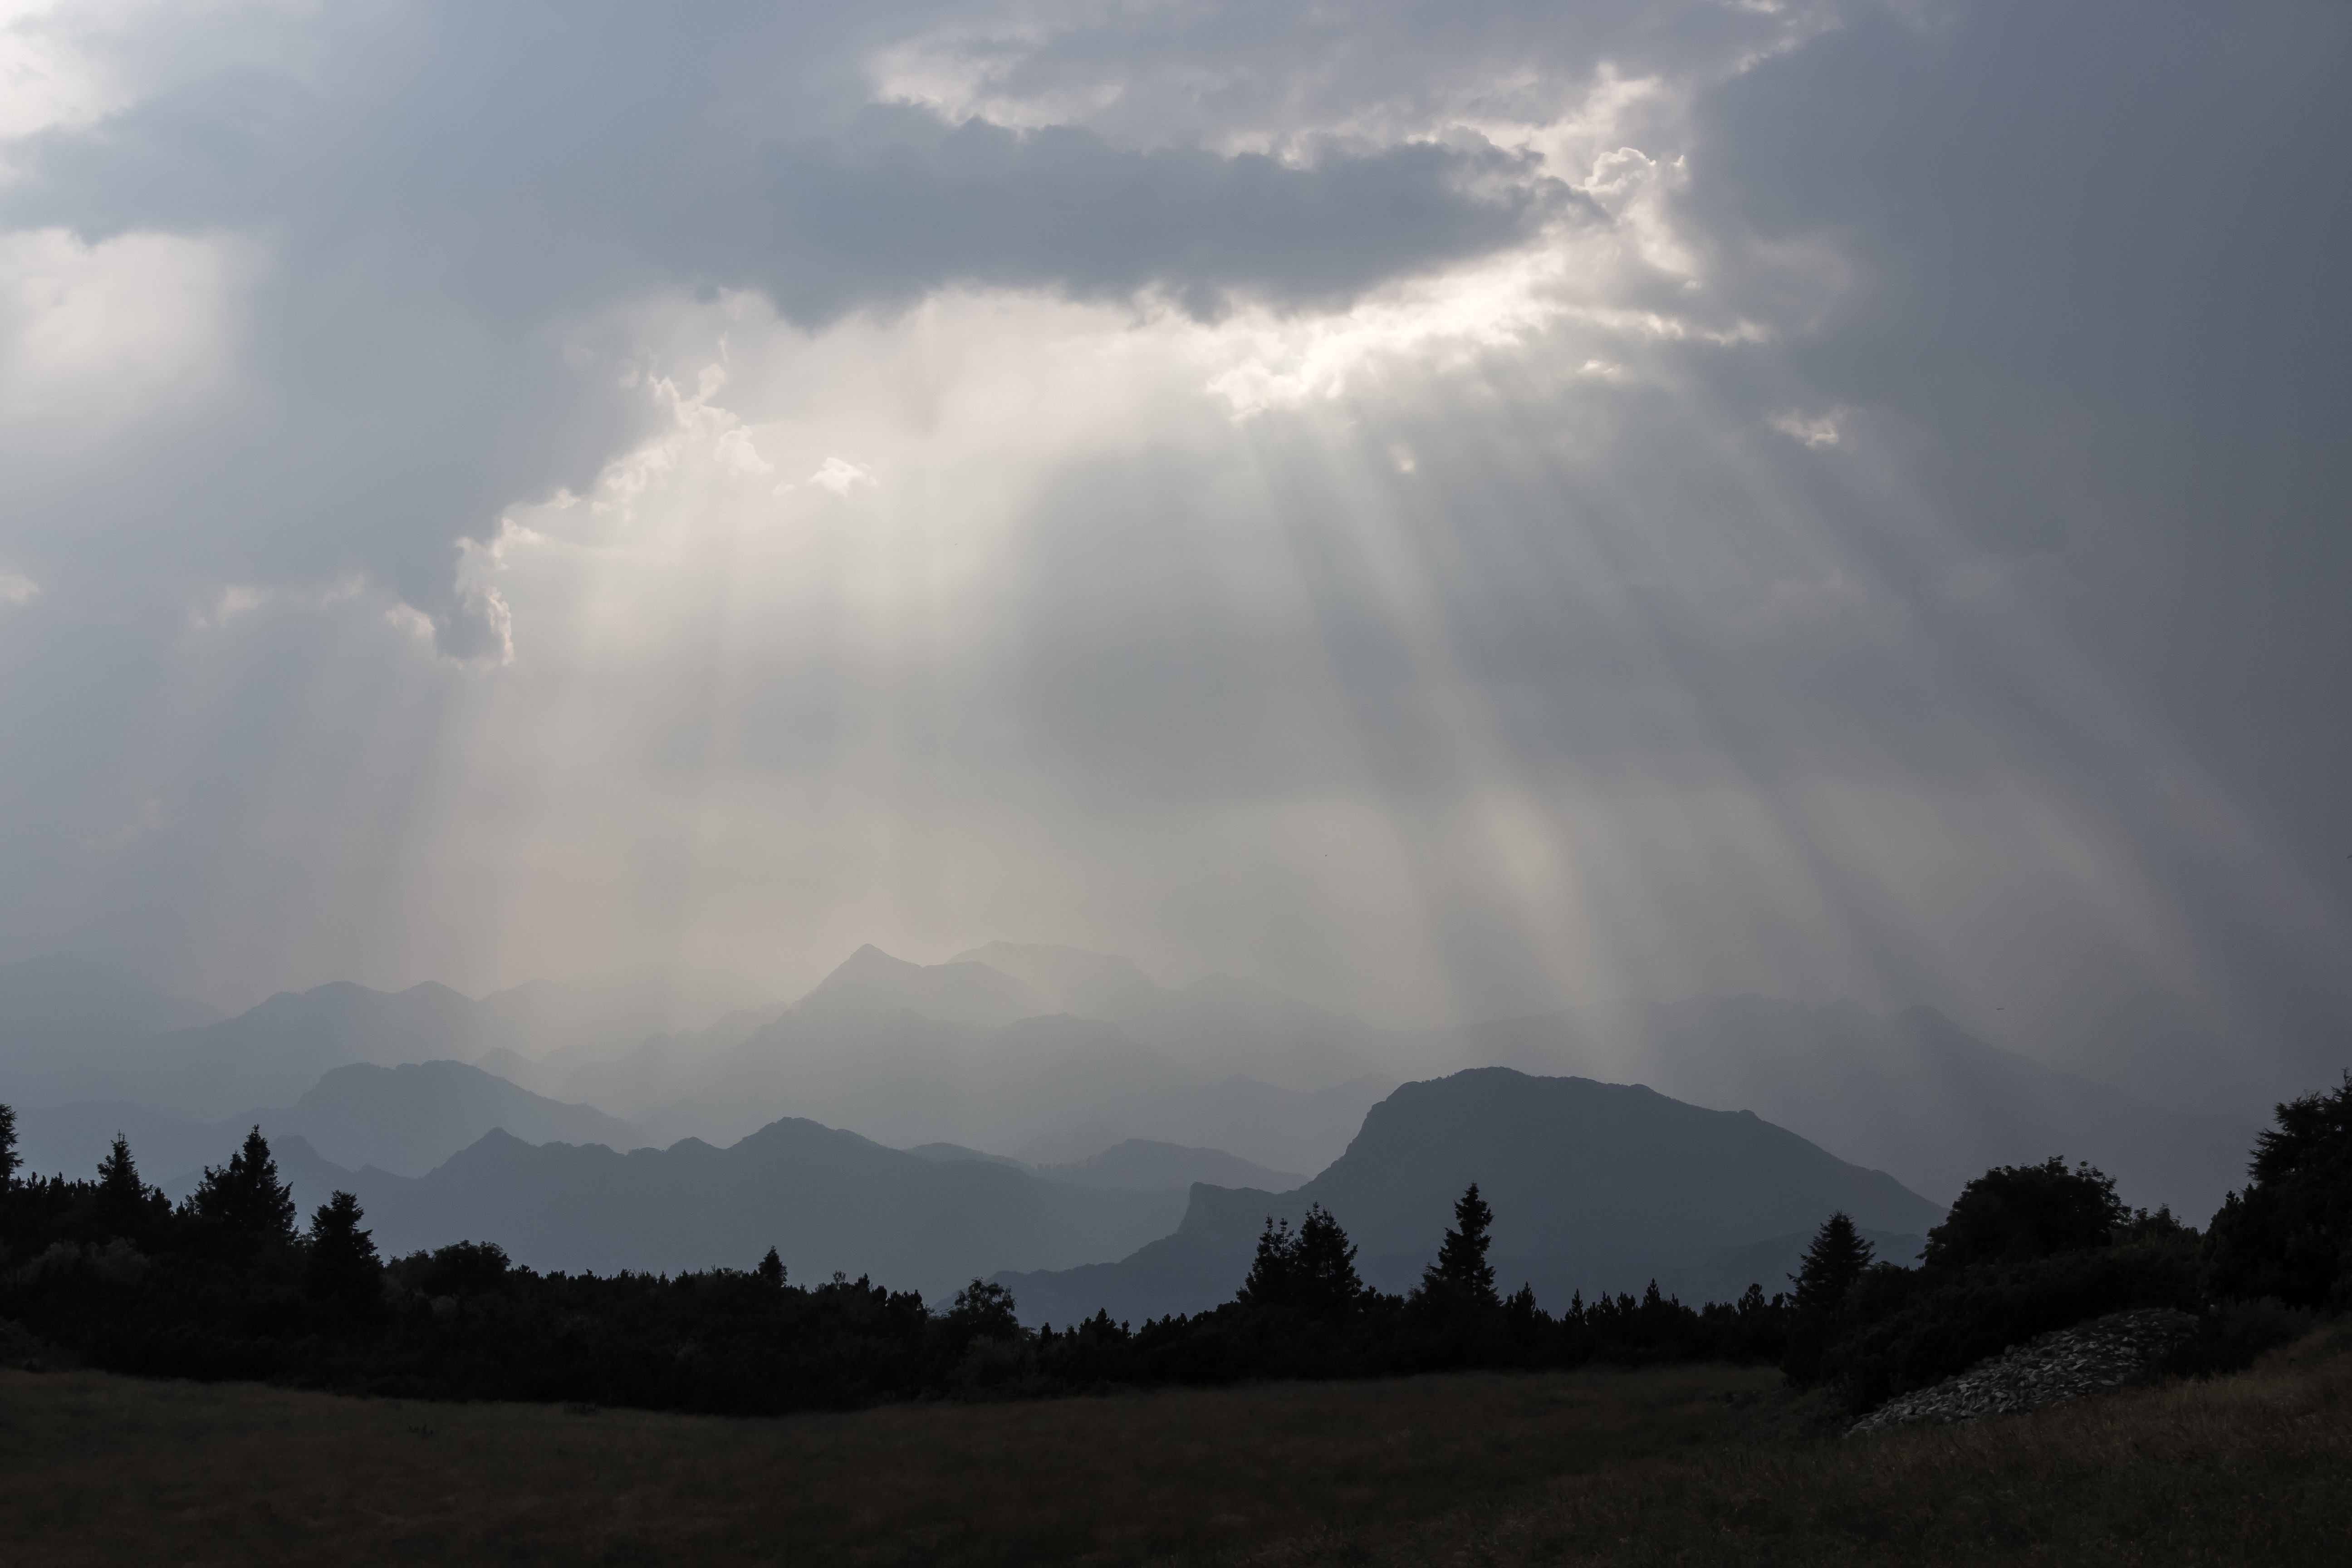
landscape, tree, nature, horizon, mountain, light, cloud, sky, sun, sunrise, sunset, mist, sunlight, morning, hill, dawn, atmosphere, dusk, evening, weather, mountains, plateau, mood, sunbeam, meteorological phenomenon, atmospheric phenomenon, mountainous landforms